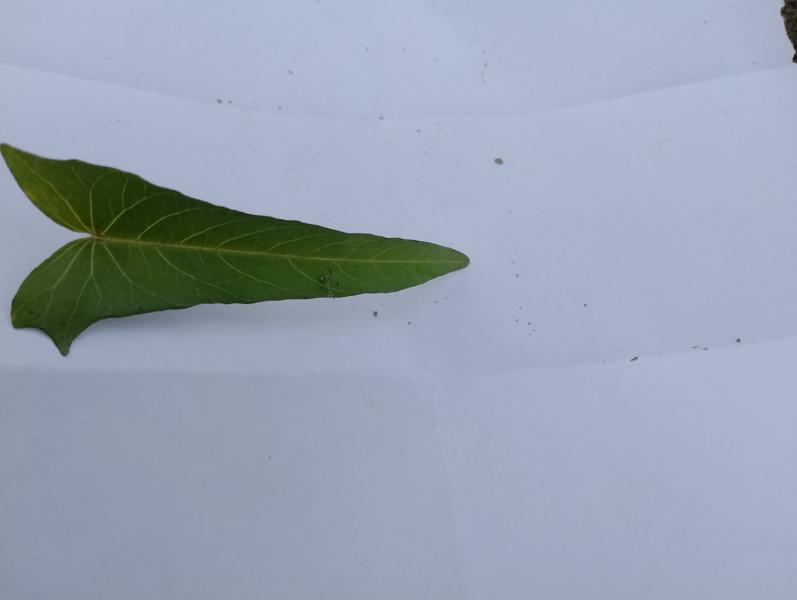
Weed species: Ipomoea aquatic